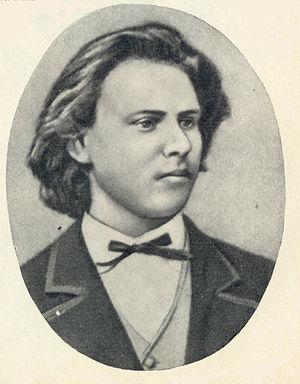
Andreï Ivanovitch Jeliabov, né le 17 août 1851 et mort exécuté par pendaison le 3 avril 1881, est un révolutionnaire russe et membre du Comité exécutif du mouvement Narodnaïa Volia.